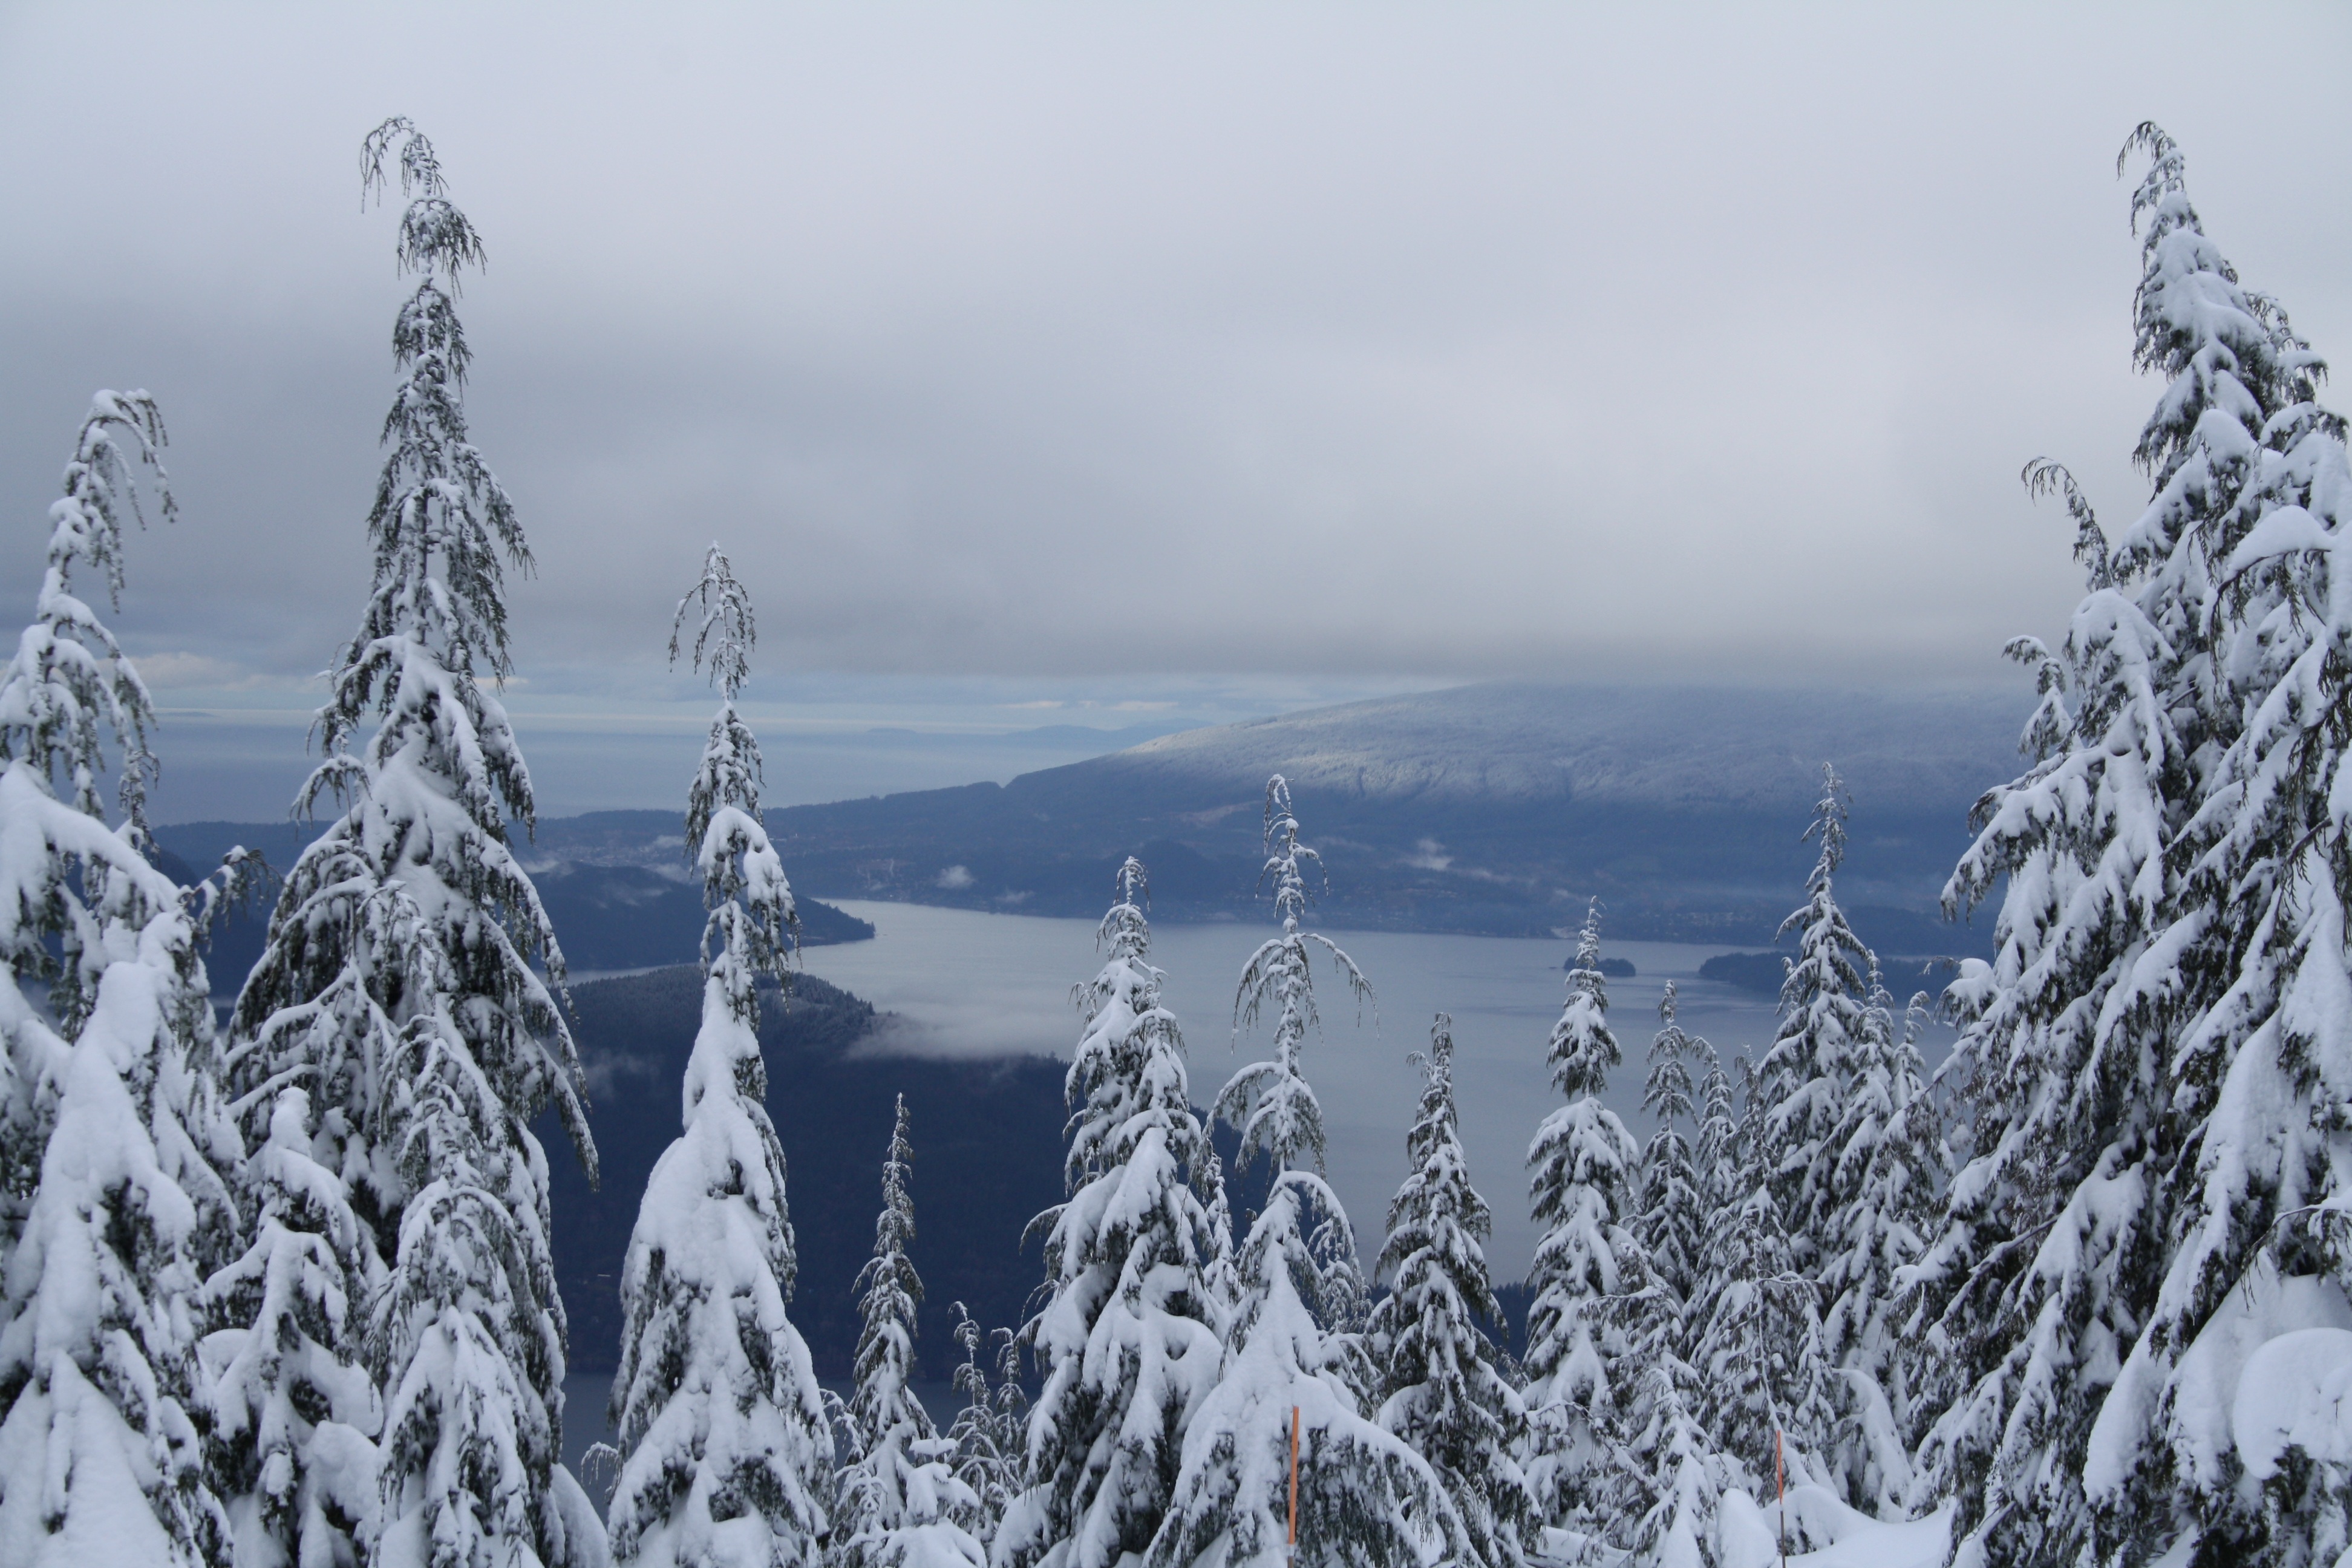
tree, mountain, snow, winter, frost, mountain range, ice, weather, vancouver, season, ridge, alps, sound, freezing, howe, mountainous landforms, geological phenomenon